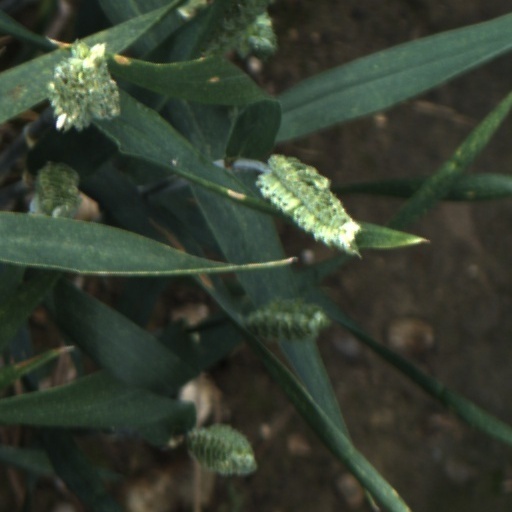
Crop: wheat